A Sangre Fría

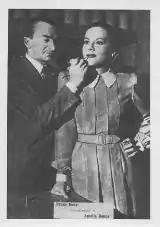
Amelia Bence portrays a vulnerable ageing aunt

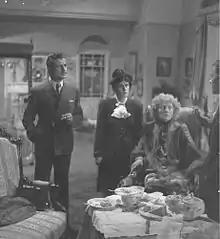
Amelia Bence's evil nephew (Lopez Lagar) (left) attempts to murder her to inherit her fortune in this 1947 thriller from Argentina

The Argentine Academy of Cinematography Arts and Sciences gave the Best Actress award to Amelia Bence and the Best individual production award to Luis Saslavsky for this film.